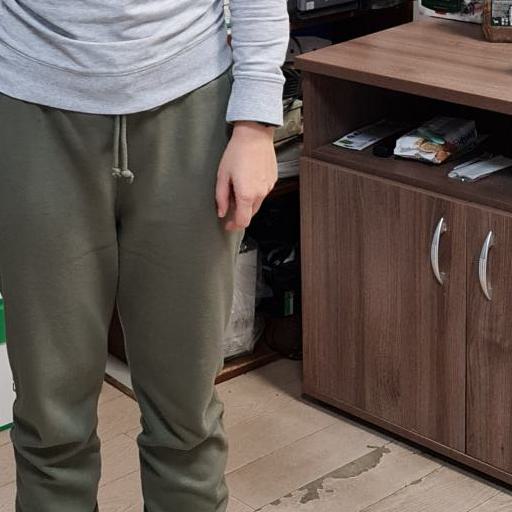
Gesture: no_gesture